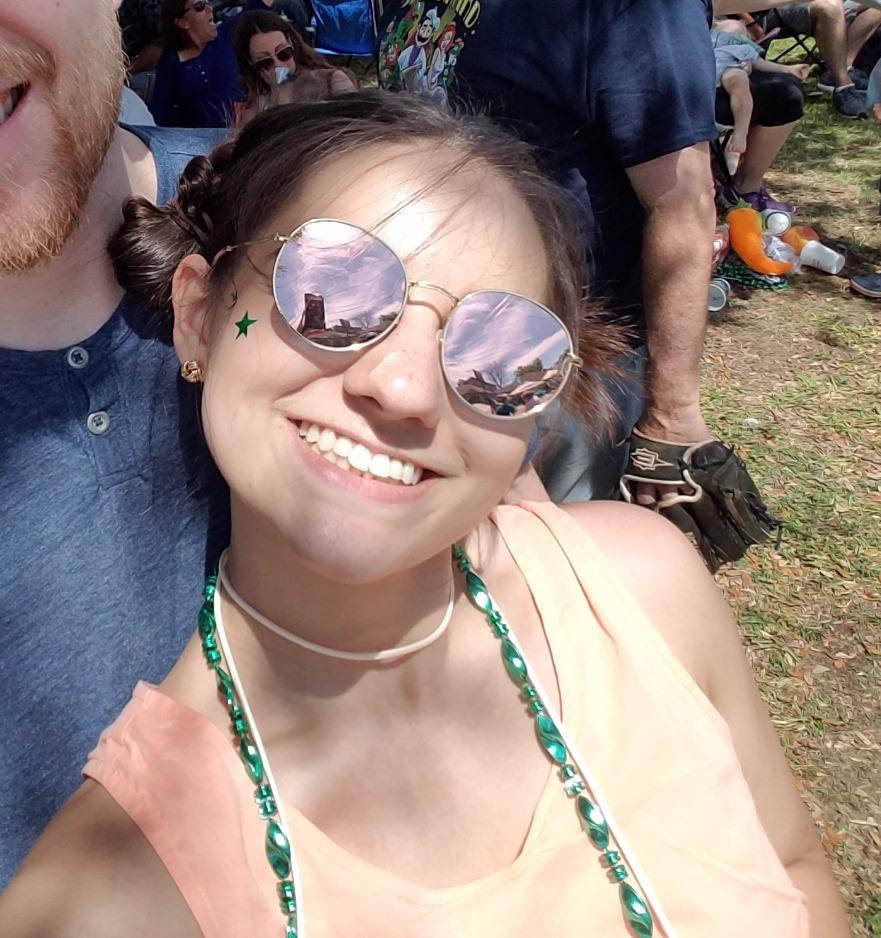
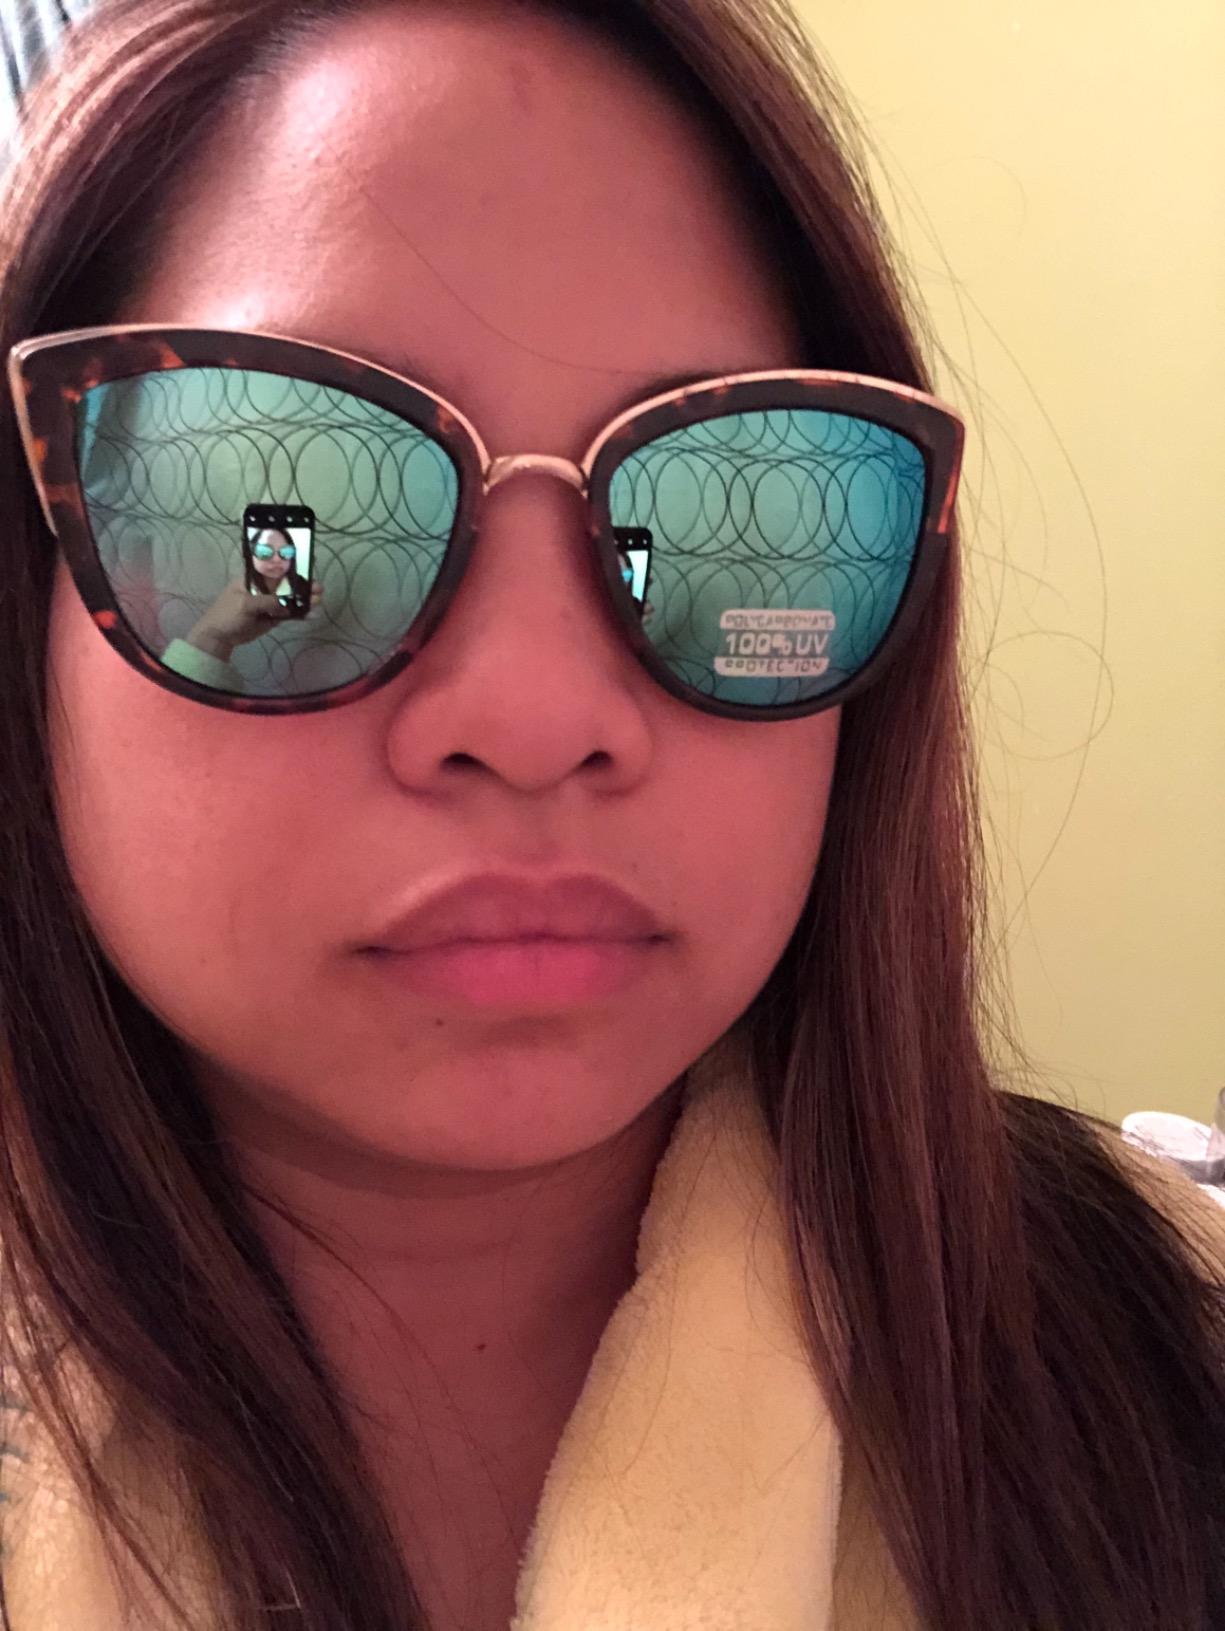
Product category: accessories_sunglasses
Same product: no